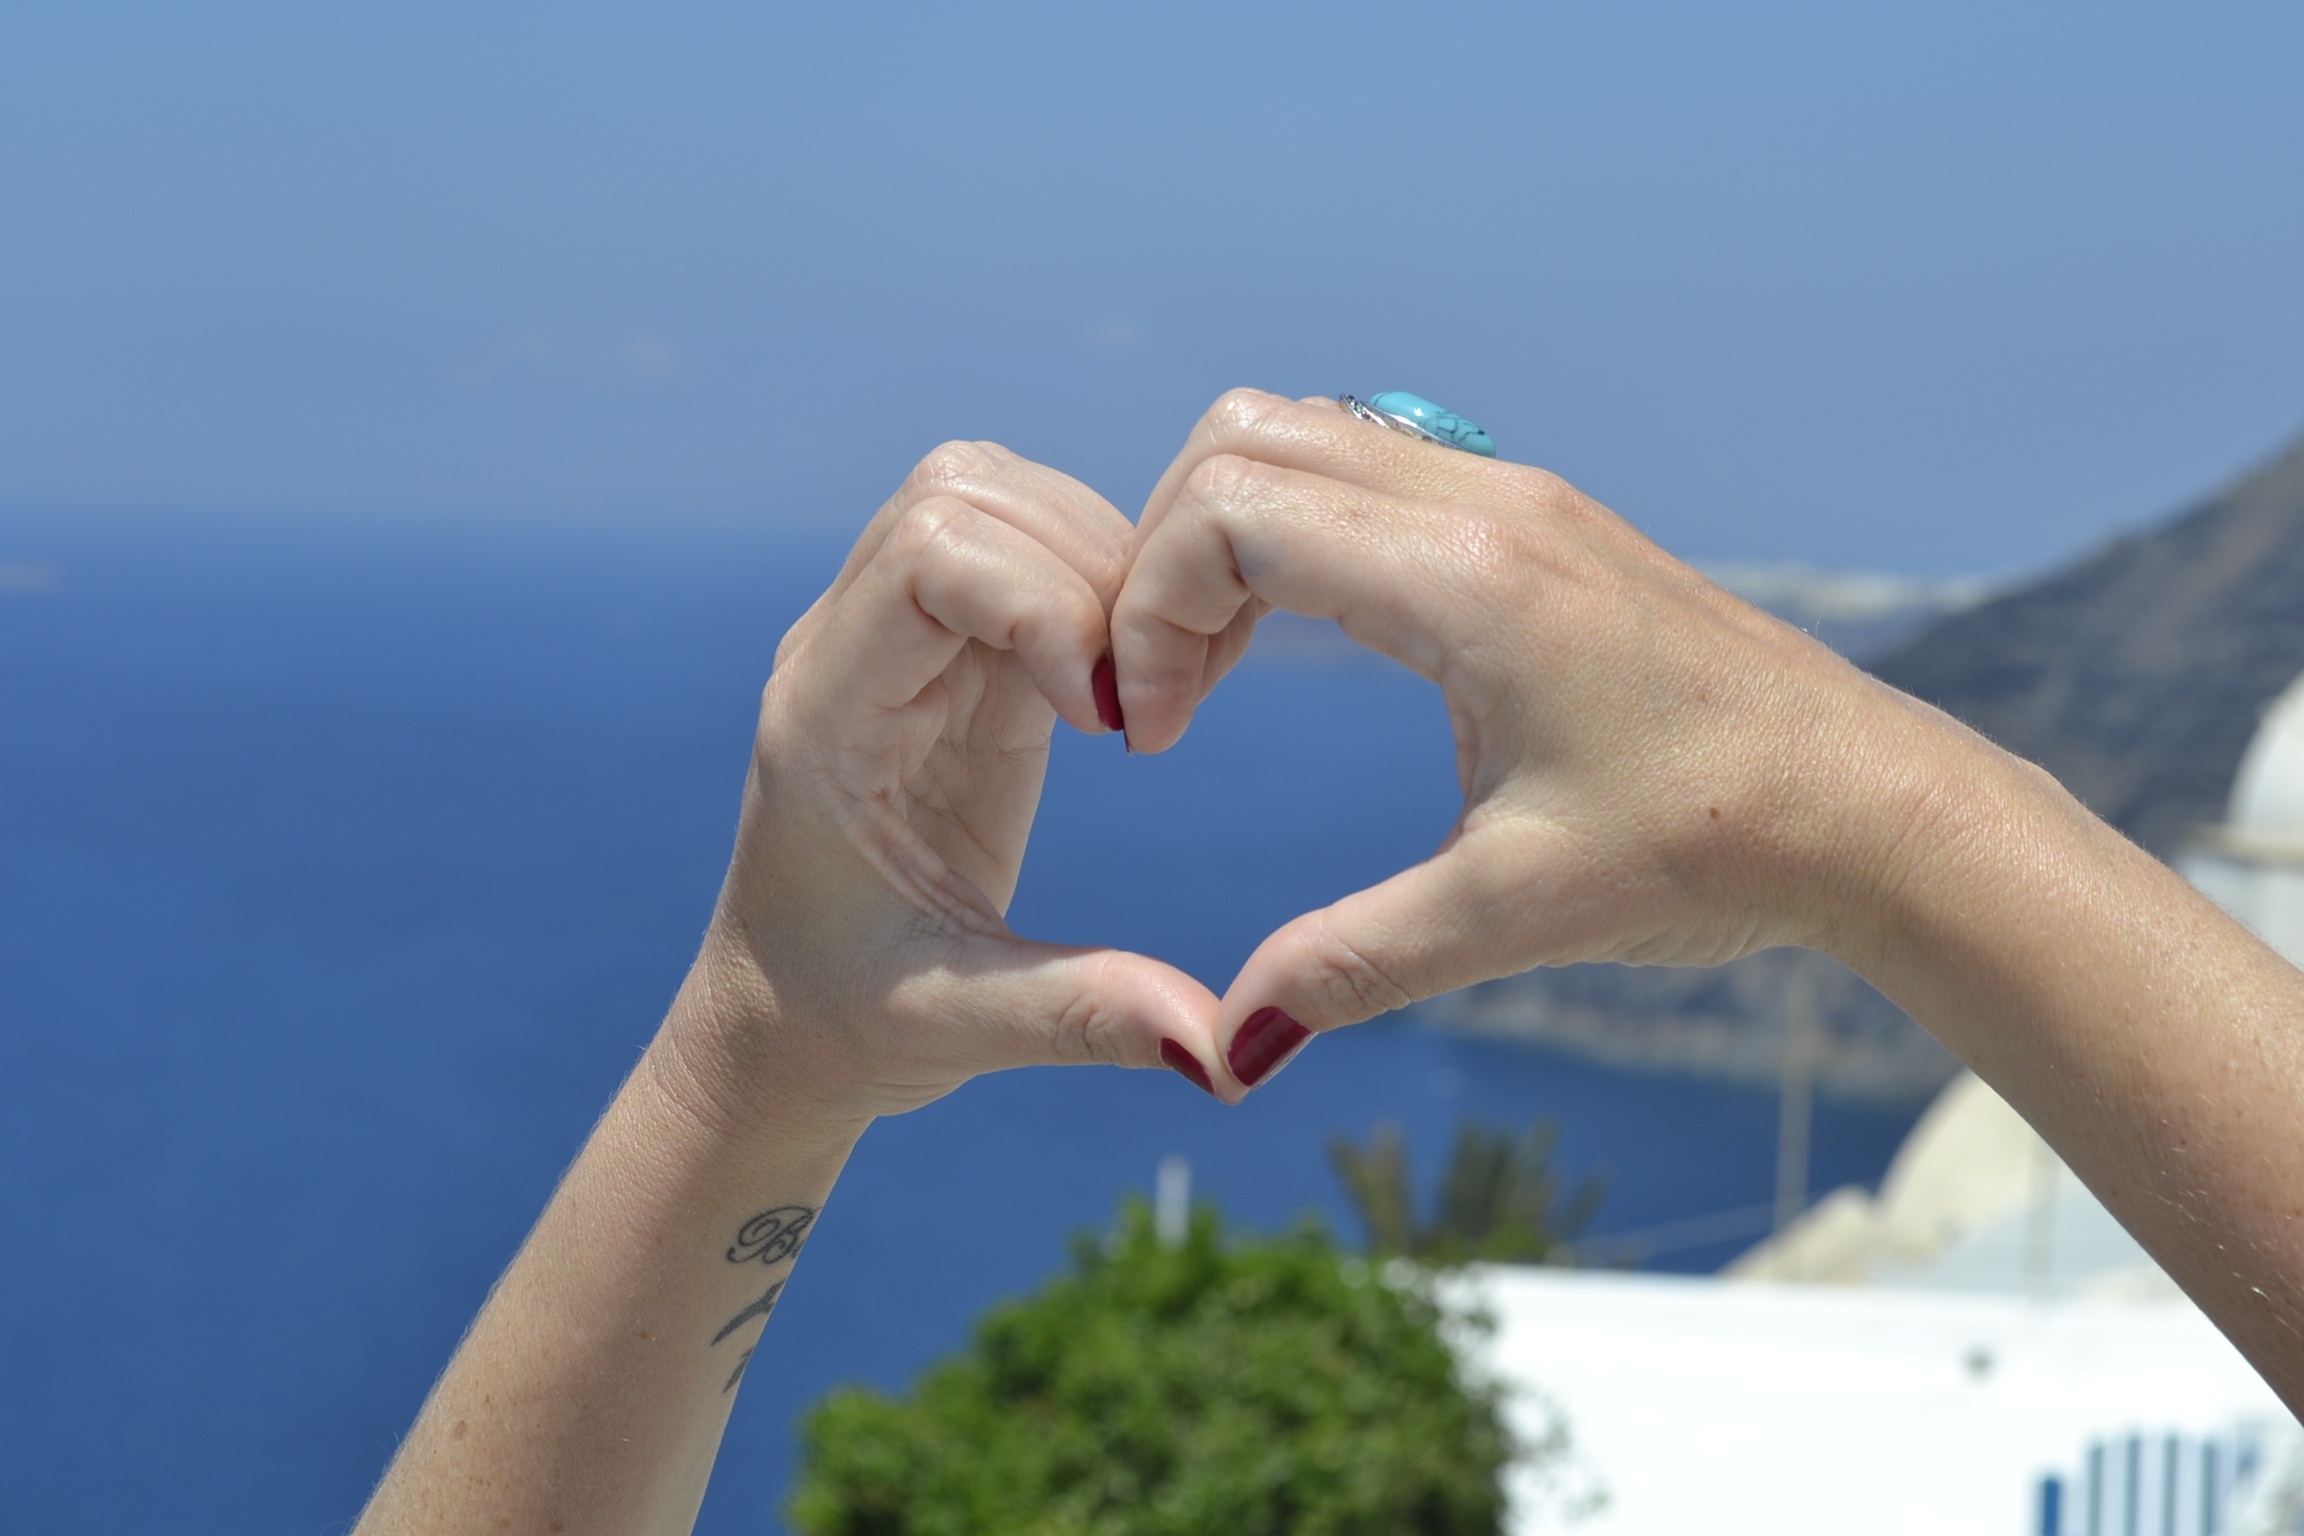
hand, beach, landscape, sea, ocean, sky, summer, vacation, female, leg, love, heart, finger, gesture, arm, life, human body, santorini, hands, sol, casal, interaction, sense, atmosphere of earth, human action